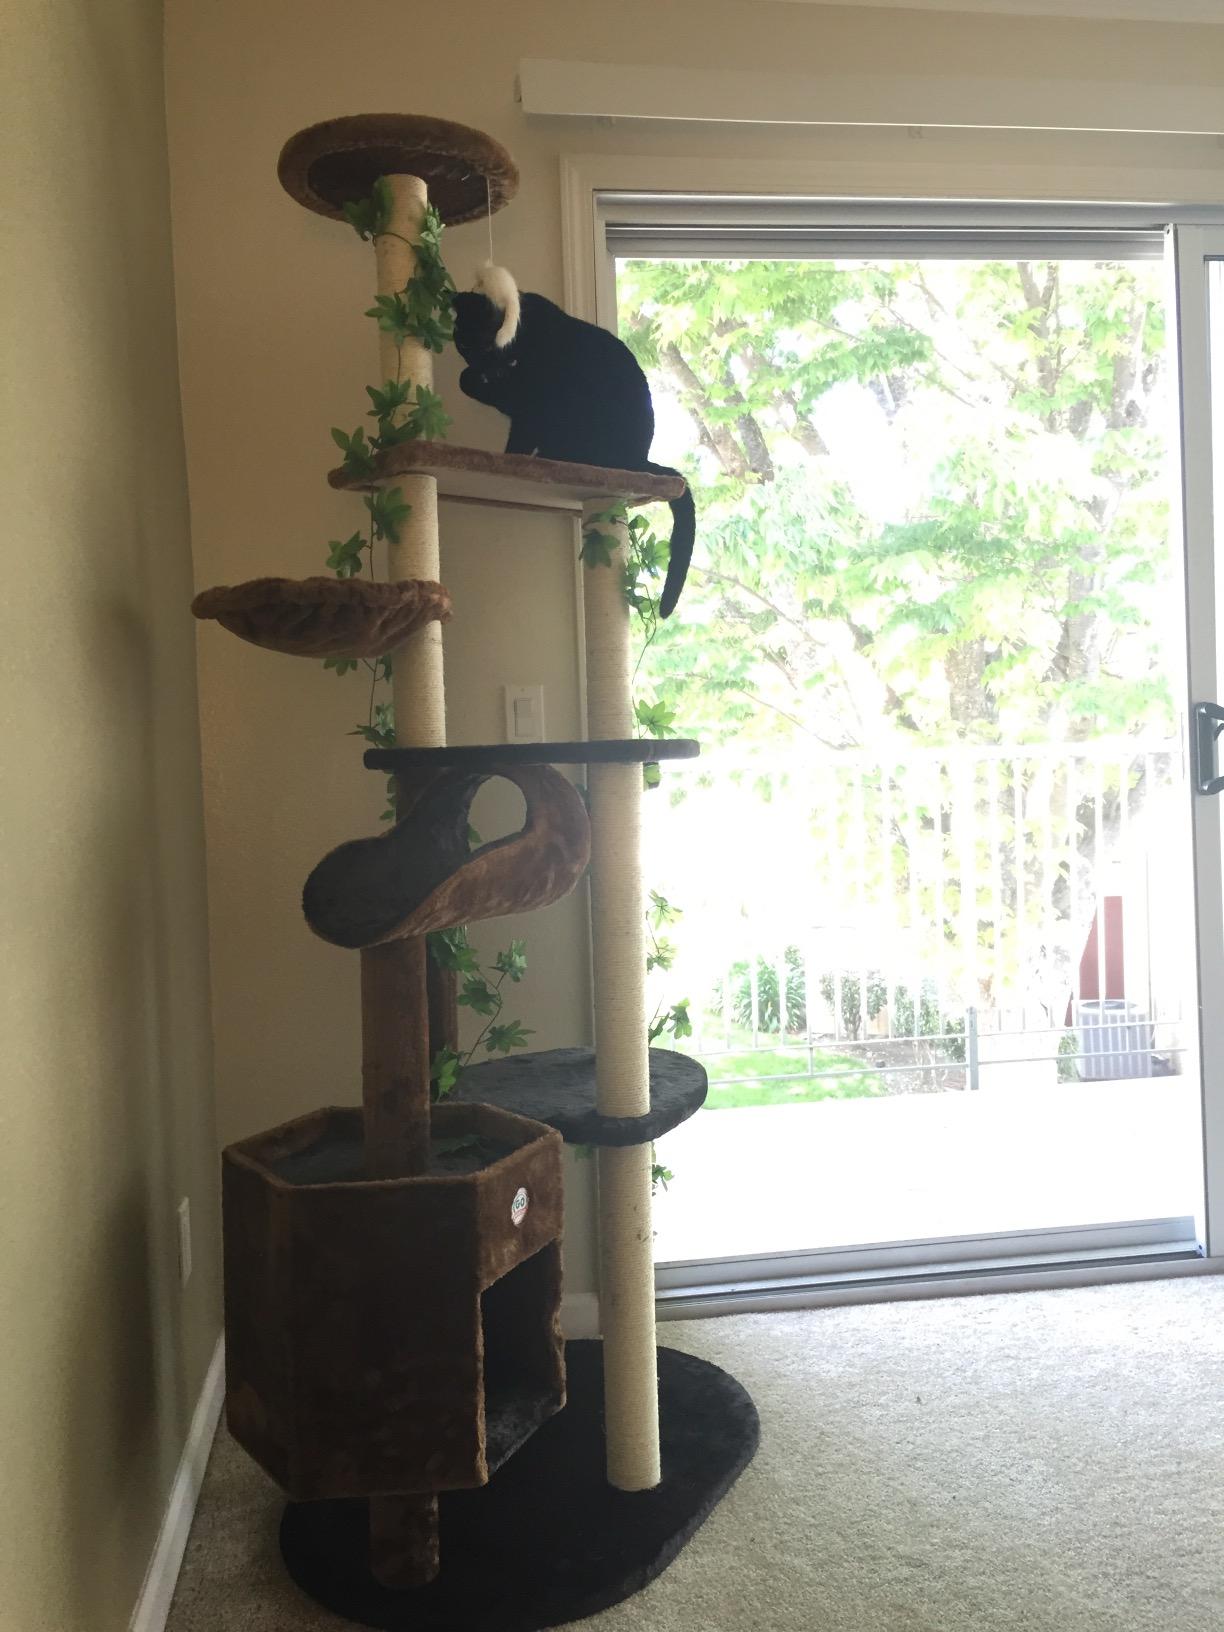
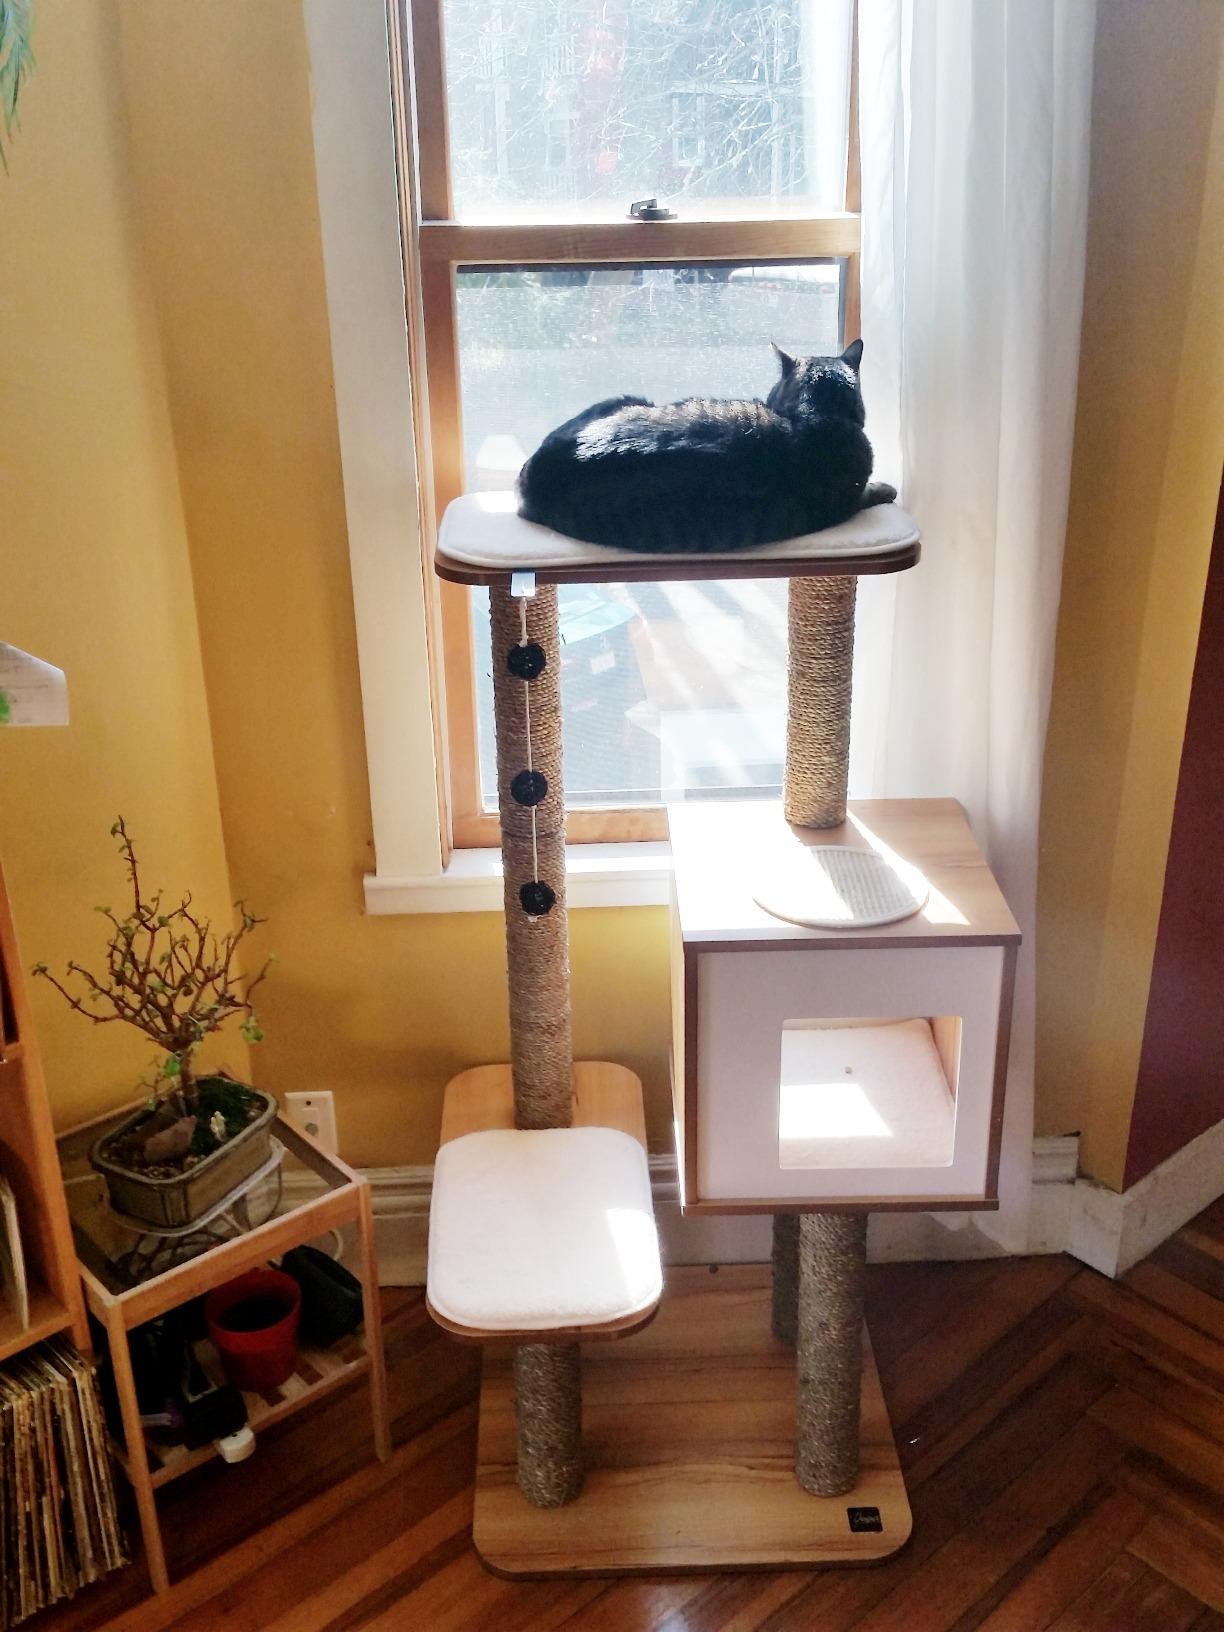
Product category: items_cat tree
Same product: no